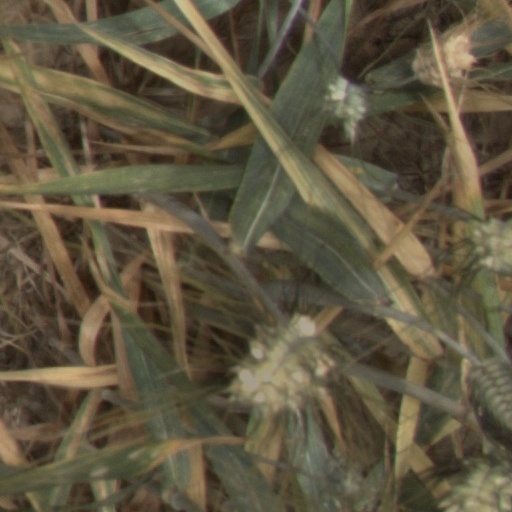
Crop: wheat